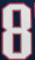
Number: 8